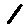
Label: 1